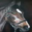
Label: horse